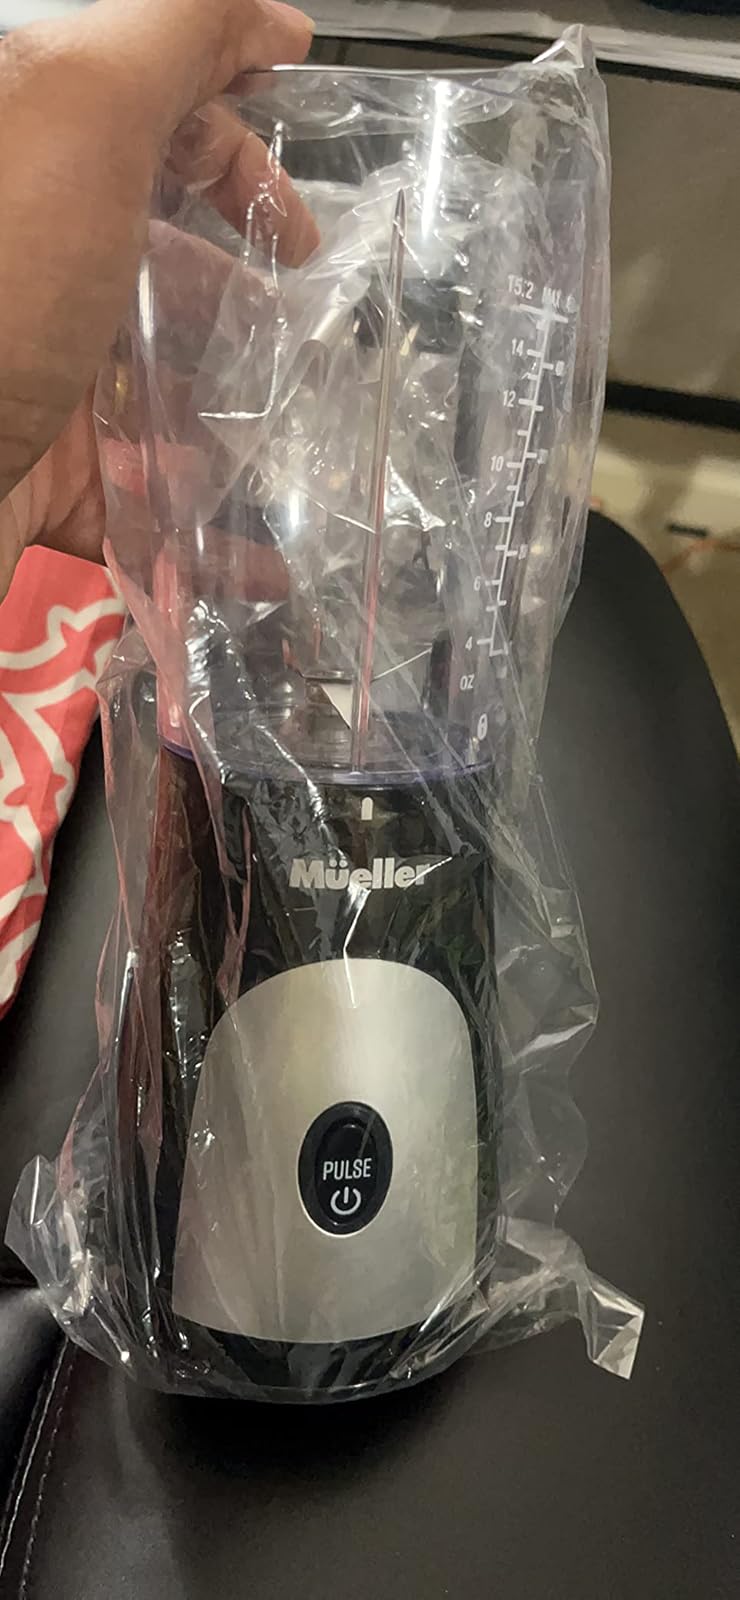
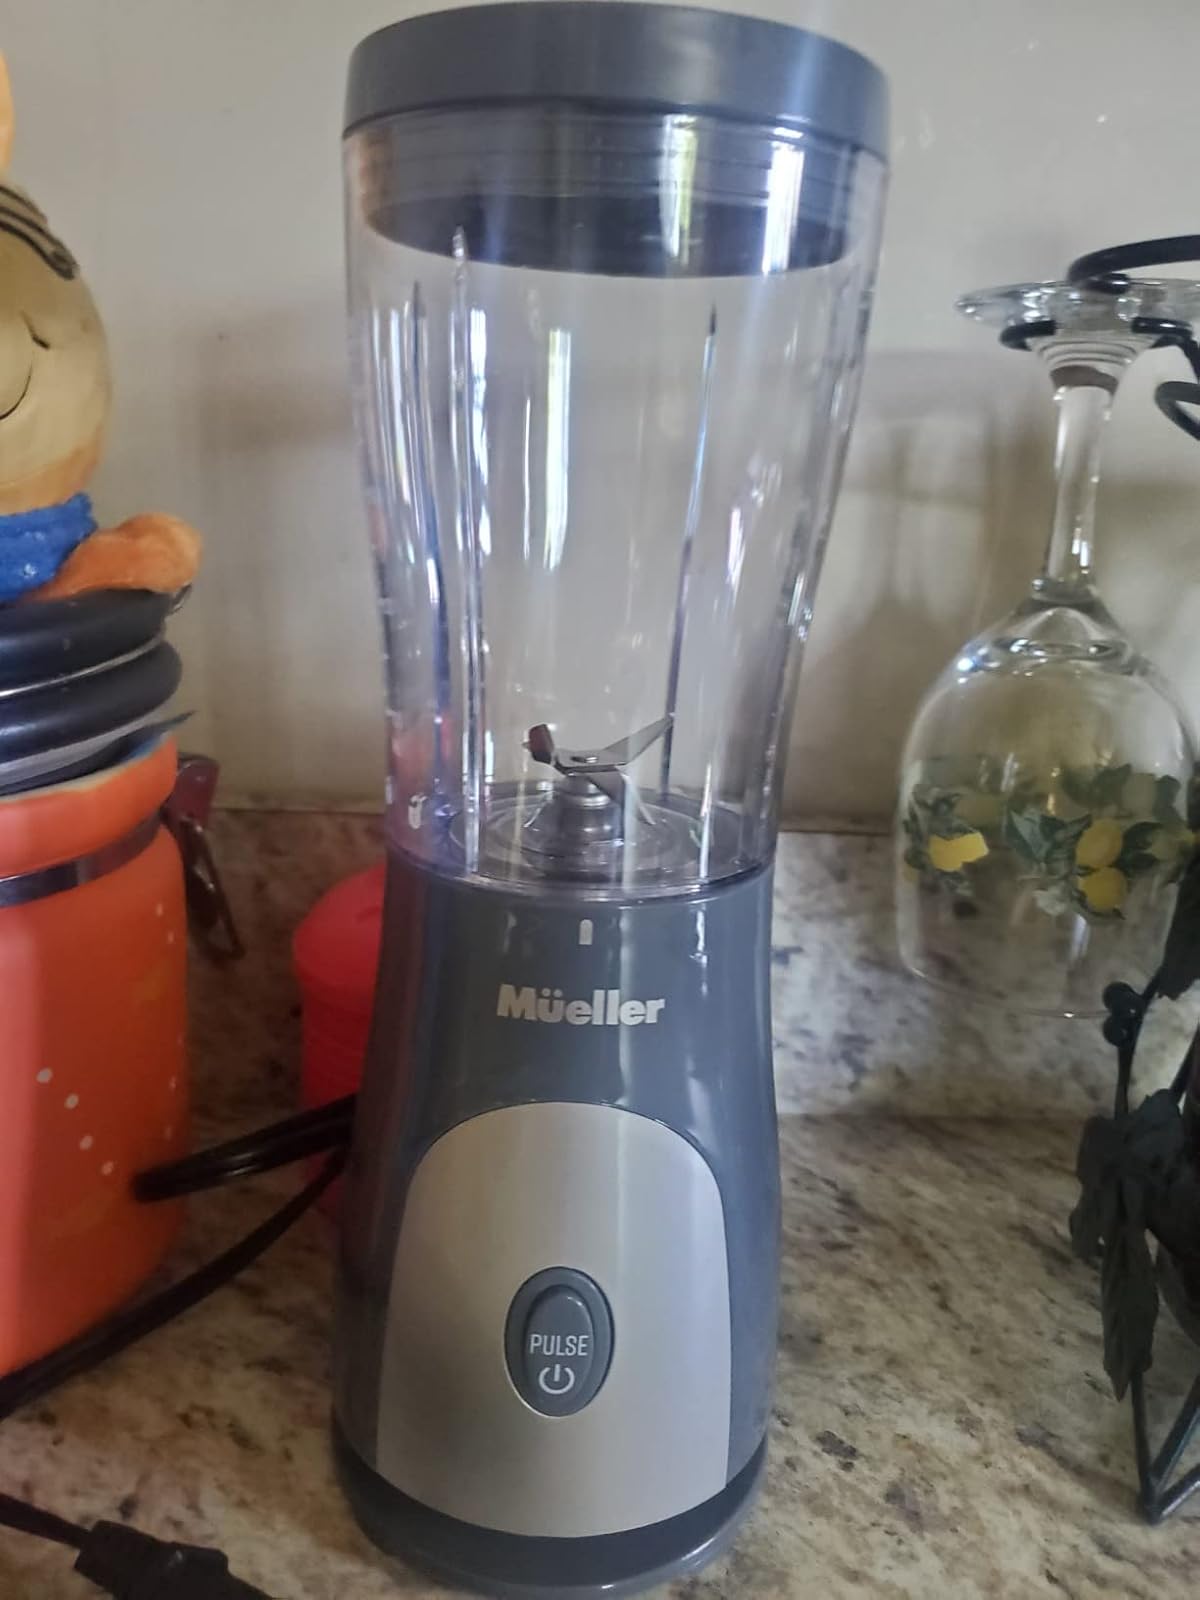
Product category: items_blender
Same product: yes